Shibatayama stable

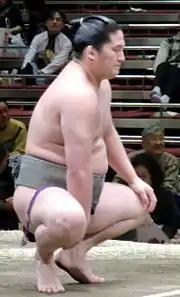
Daiyubu

Many wrestlers at this stable take ring names or "shikona" that include either the character 大 (read: ō or dai) or 国 (read: kuni), in deference to their coach and the stable's owner, the former Ōnokuni whose "shikona" included both characters.